Fabian Barański

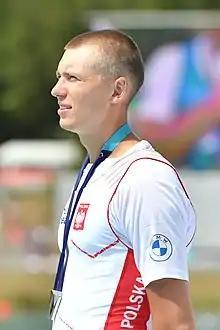
Barański in 2022

Fabian Barański (born 27 May 1999) is a Polish rower. He won a bronze medal in the quadruple sculls at the 2024 Summer Olympics in Paris.